J. Ross Baughman

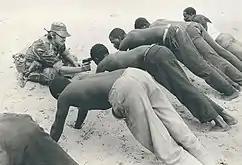
One of J. Ross Baughman's Pulitzer Prize winning photos.

The release of the photographs on December 2, 1977 created a furore among both Rhodesian government officials and Baughman's fellow journalists, with the government claiming inaccuracies in the written report that accompanied the photos and journalists questioning both the means by which the photos were acquired and their authenticity.